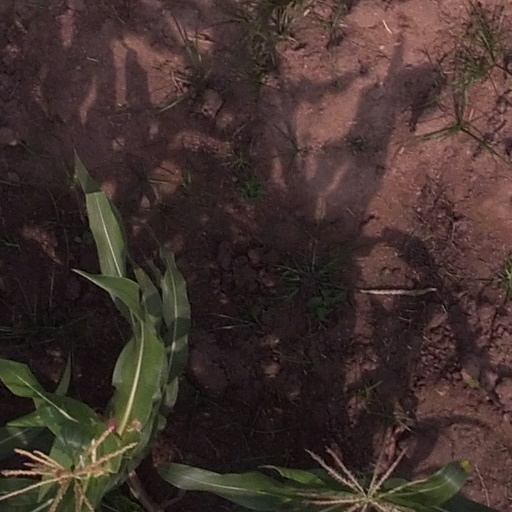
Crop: maize; corn